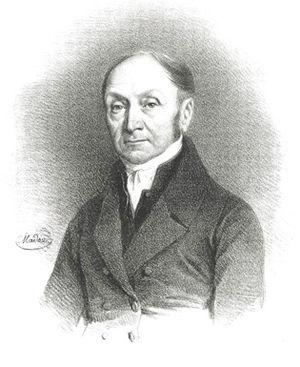
Lithographie de Jean-Baptiste Madou, représentant le philosophe Louis Gruyer, né à Bruxelles le 15 novembre 1778 et décédé célibataire dans sa ville natale le 15 octobre 1866 à Bruxelles 1000, 98 bis rue de Ruysbroeck. Enterré au cimetière de St Gilles. Il fut philosophe, membre de l'Académie Royale de Belgique.
Louis Gruyer, de son nom complet Louis Auguste Jean François Philippe Gruyer, né le 15 novembre 1778 à Bruxelles et décédé célibataire dans sa ville natale le 15 octobre 1866, 98 bis rue de Ruysbroeck, est un inspecteur des douanes et philosophe, membre de l'Académie royale de Belgique.
Le franc-maçonnerie s'est établie à Bruxelles au XVIIIᵉ siècle et n'a cessé depuis lors d'exister dans la capitale belge de sorte qu’il n’est pas possible de parler d’histoire bruxelloise sans évoquer le rôle et l'influence qu'elle a exercé au sein de la société.
La Société des douze est une association savante, littéraire et gastronomique qui tenait ses séances à Bruxelles.